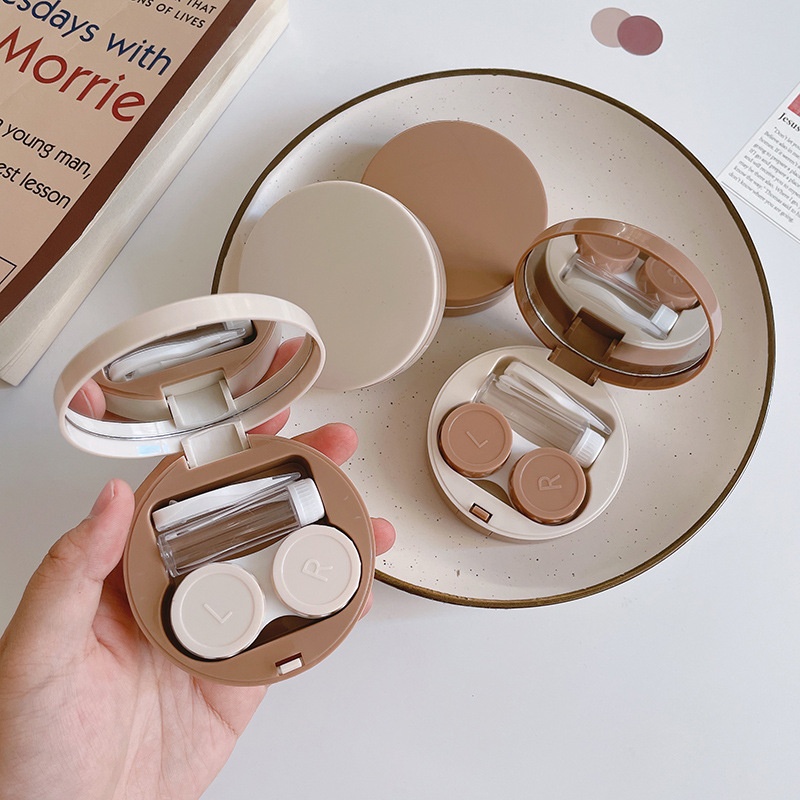
Beauty Contact Lens Box Pure Color High Sense Companion
Product information: Material: plastic Uses: contact lenses Color classification: white dark khaki color Packing list Cosmetic contact box*1
Category: Health & Beauty > Personal Care > Vision Care > Contact Lens Care > Contact Lens Cases